Marvin Bracy

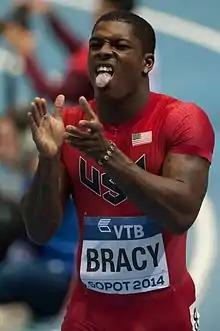
Bracy during 2014 IAAF World Indoor Championships

Marvin Bracy-Williams (born December 15, 1993) is an American sprinter, and a former professional football wide receiver. He played college football for the Florida State Seminoles, and quit just prior to their 2013 national championship season to pursue a professional career in track. He holds personal bests of 9.85s in the 100 m and 6.44 s in the 60 m, which he set in 2022 at the 2022 World Athletics Indoor Championships in Belgrade, Serbia. He won three straight U.S. National Championships at 60 meters in 2014–16. In July 2016, Bracy came in third in the 100 meters at the U.S. Olympic Trials qualifying for the 2016 Summer Olympics.